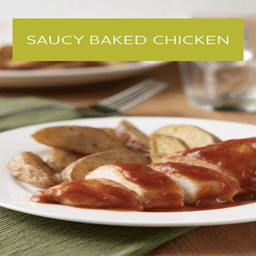
this healthier recipe is ready for the oven !